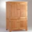
Label: wardrobe